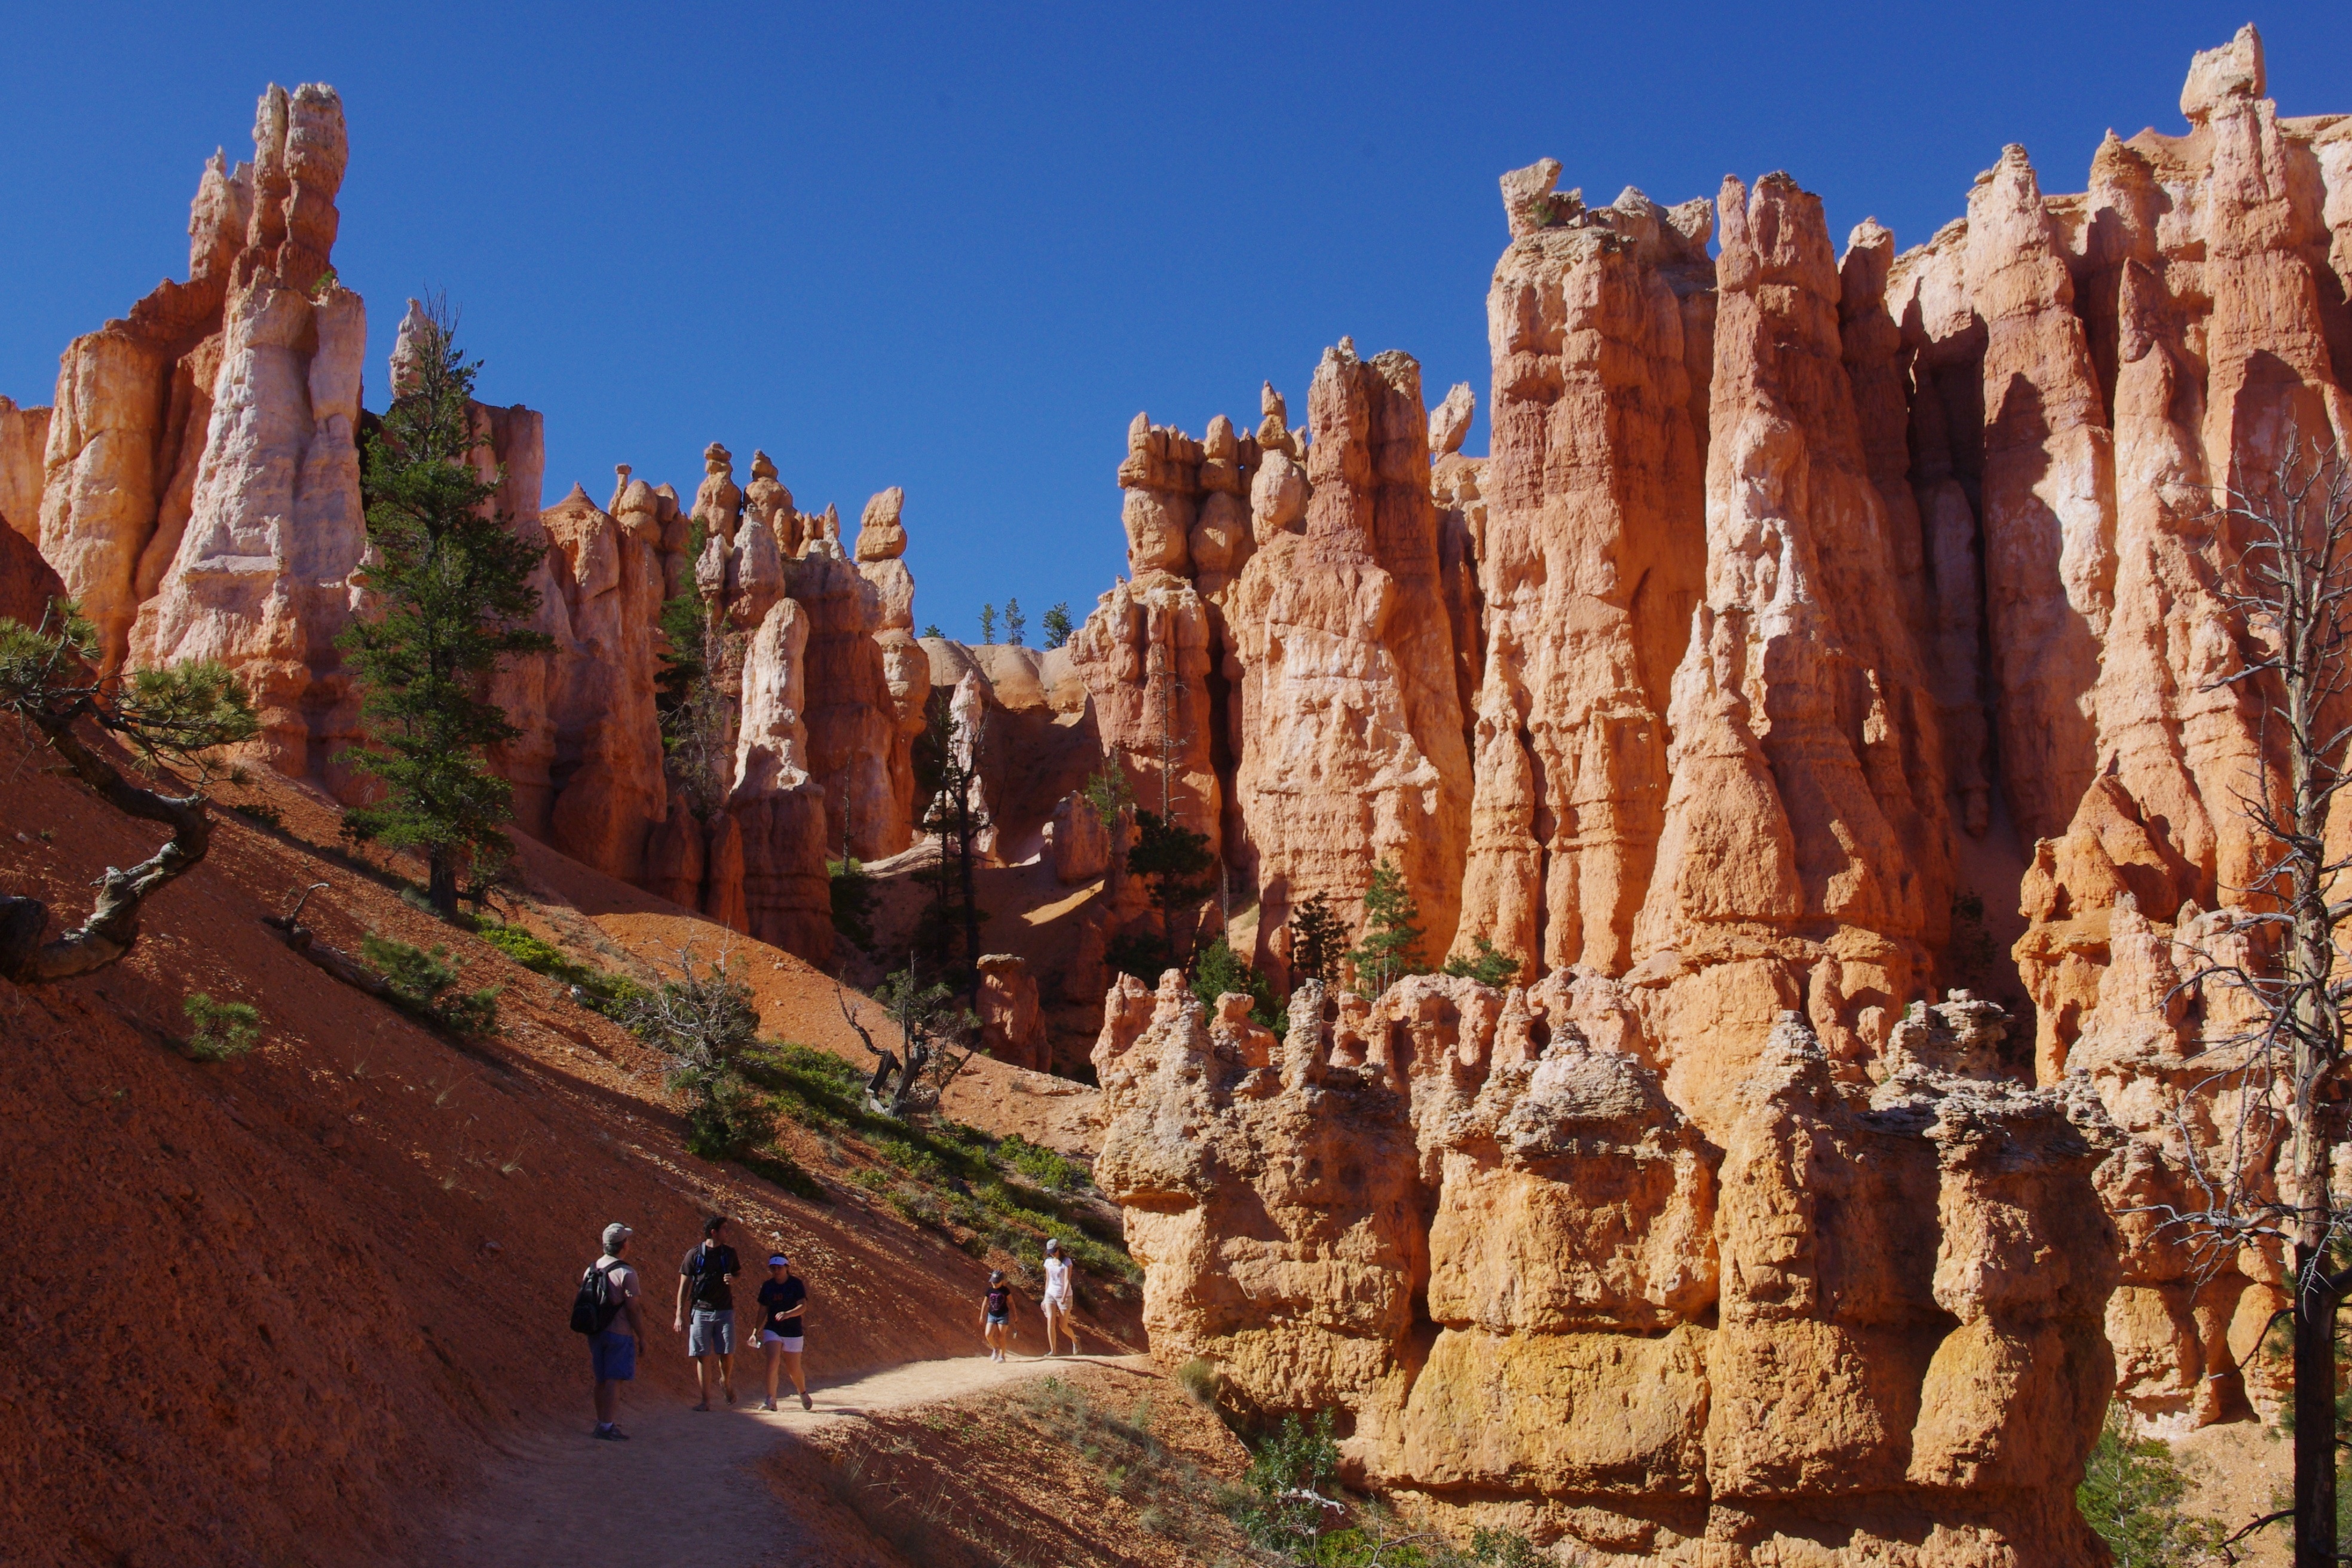
rock, desert, sandstone, valley, formation, cliff, arch, scenic, park, landmark, rugged, canyon, terrain, national park, bryce, national, geology, utah, badlands, peaks, southwest, wadi, landform, historic site, geographical feature